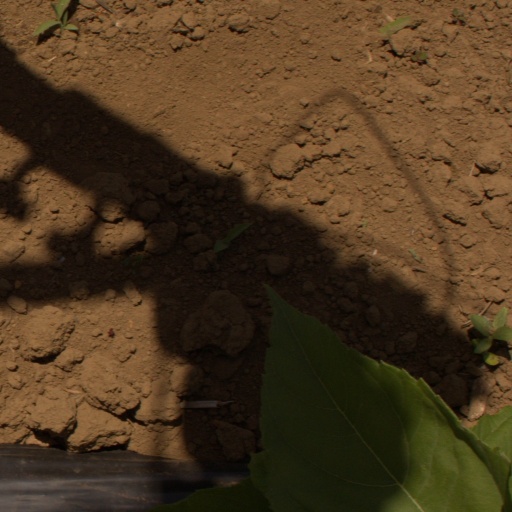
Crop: Jerusalem artichoke